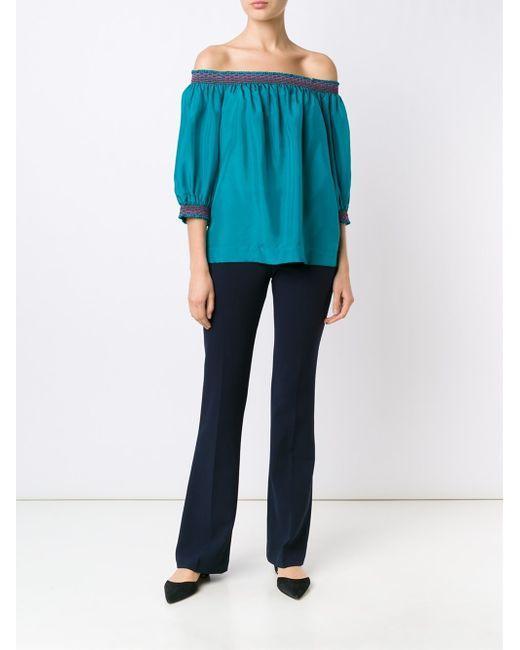
damen schulterfrei, Meerblau, Viertel-Puffärmel-Oberteil